Rudolf Vrba

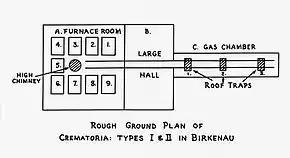
Layout of the crematoria in Auschwitz II-Birkenau, Vrba–Wetzler report

In August 1942 Vrba was reassigned to the "Aufräumungskommando" ("clearing-up") or "Kanada" commando, in Auschwitz II-Birkenau, the extermination camp, 4 km (2.5 miles) from Auschwitz I. Around 200–800 prisoners worked on the nearby "Judenrampe" where freight trains carrying Jews arrived, removing the dead, then sorting through the new arrivals' property. Many brought kitchen utensils and clothes for different seasons, suggesting to Vrba that they believed the stories about resettlement.